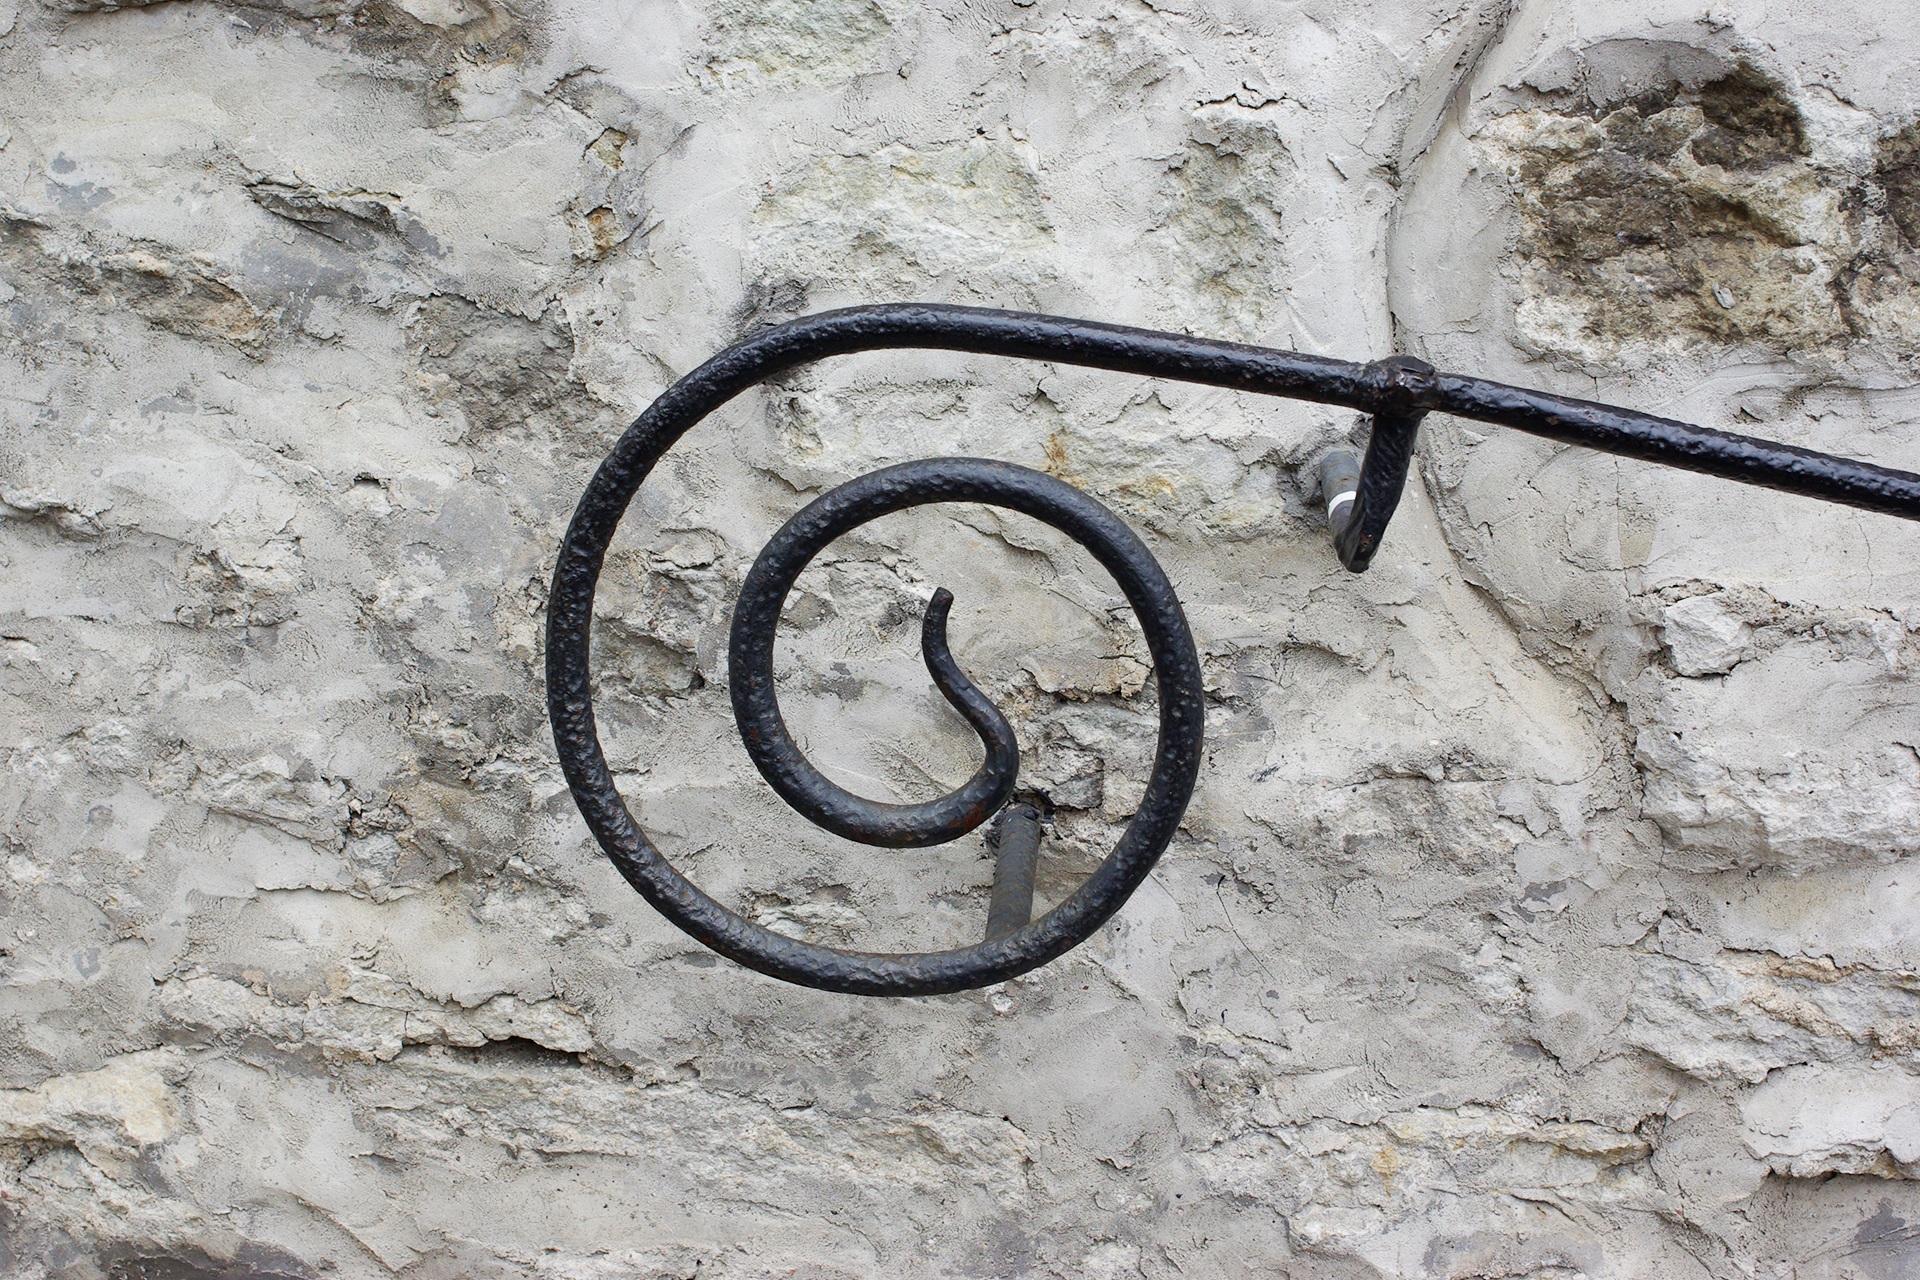
spiral, number, wall, railing, iron, blacksmithing